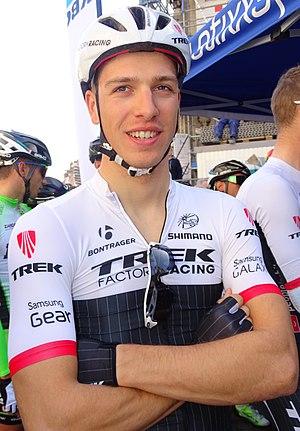
Reportage réalisé le mercredi 15 avril à l'occasion du départ de la Flèche brabançonne 2015 à Louvain, Belgique.
Danny van Poppel, né le 26 juillet 1993 à Tilbourg, est un coureur cycliste néerlandais membre de l'équipe Circus-Wanty Gobert. Il est le fils de Jean-Paul van Poppel et le plus jeune frère de Boy van Poppel.
La saison 2015 de l'équipe cycliste Trek Factory Racing est la cinquième de cette équipe.